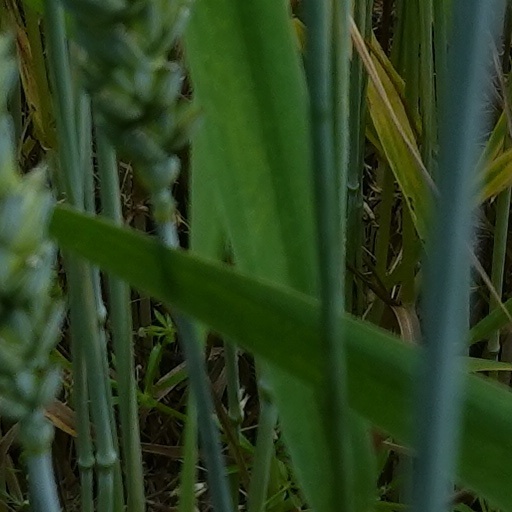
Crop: wheat